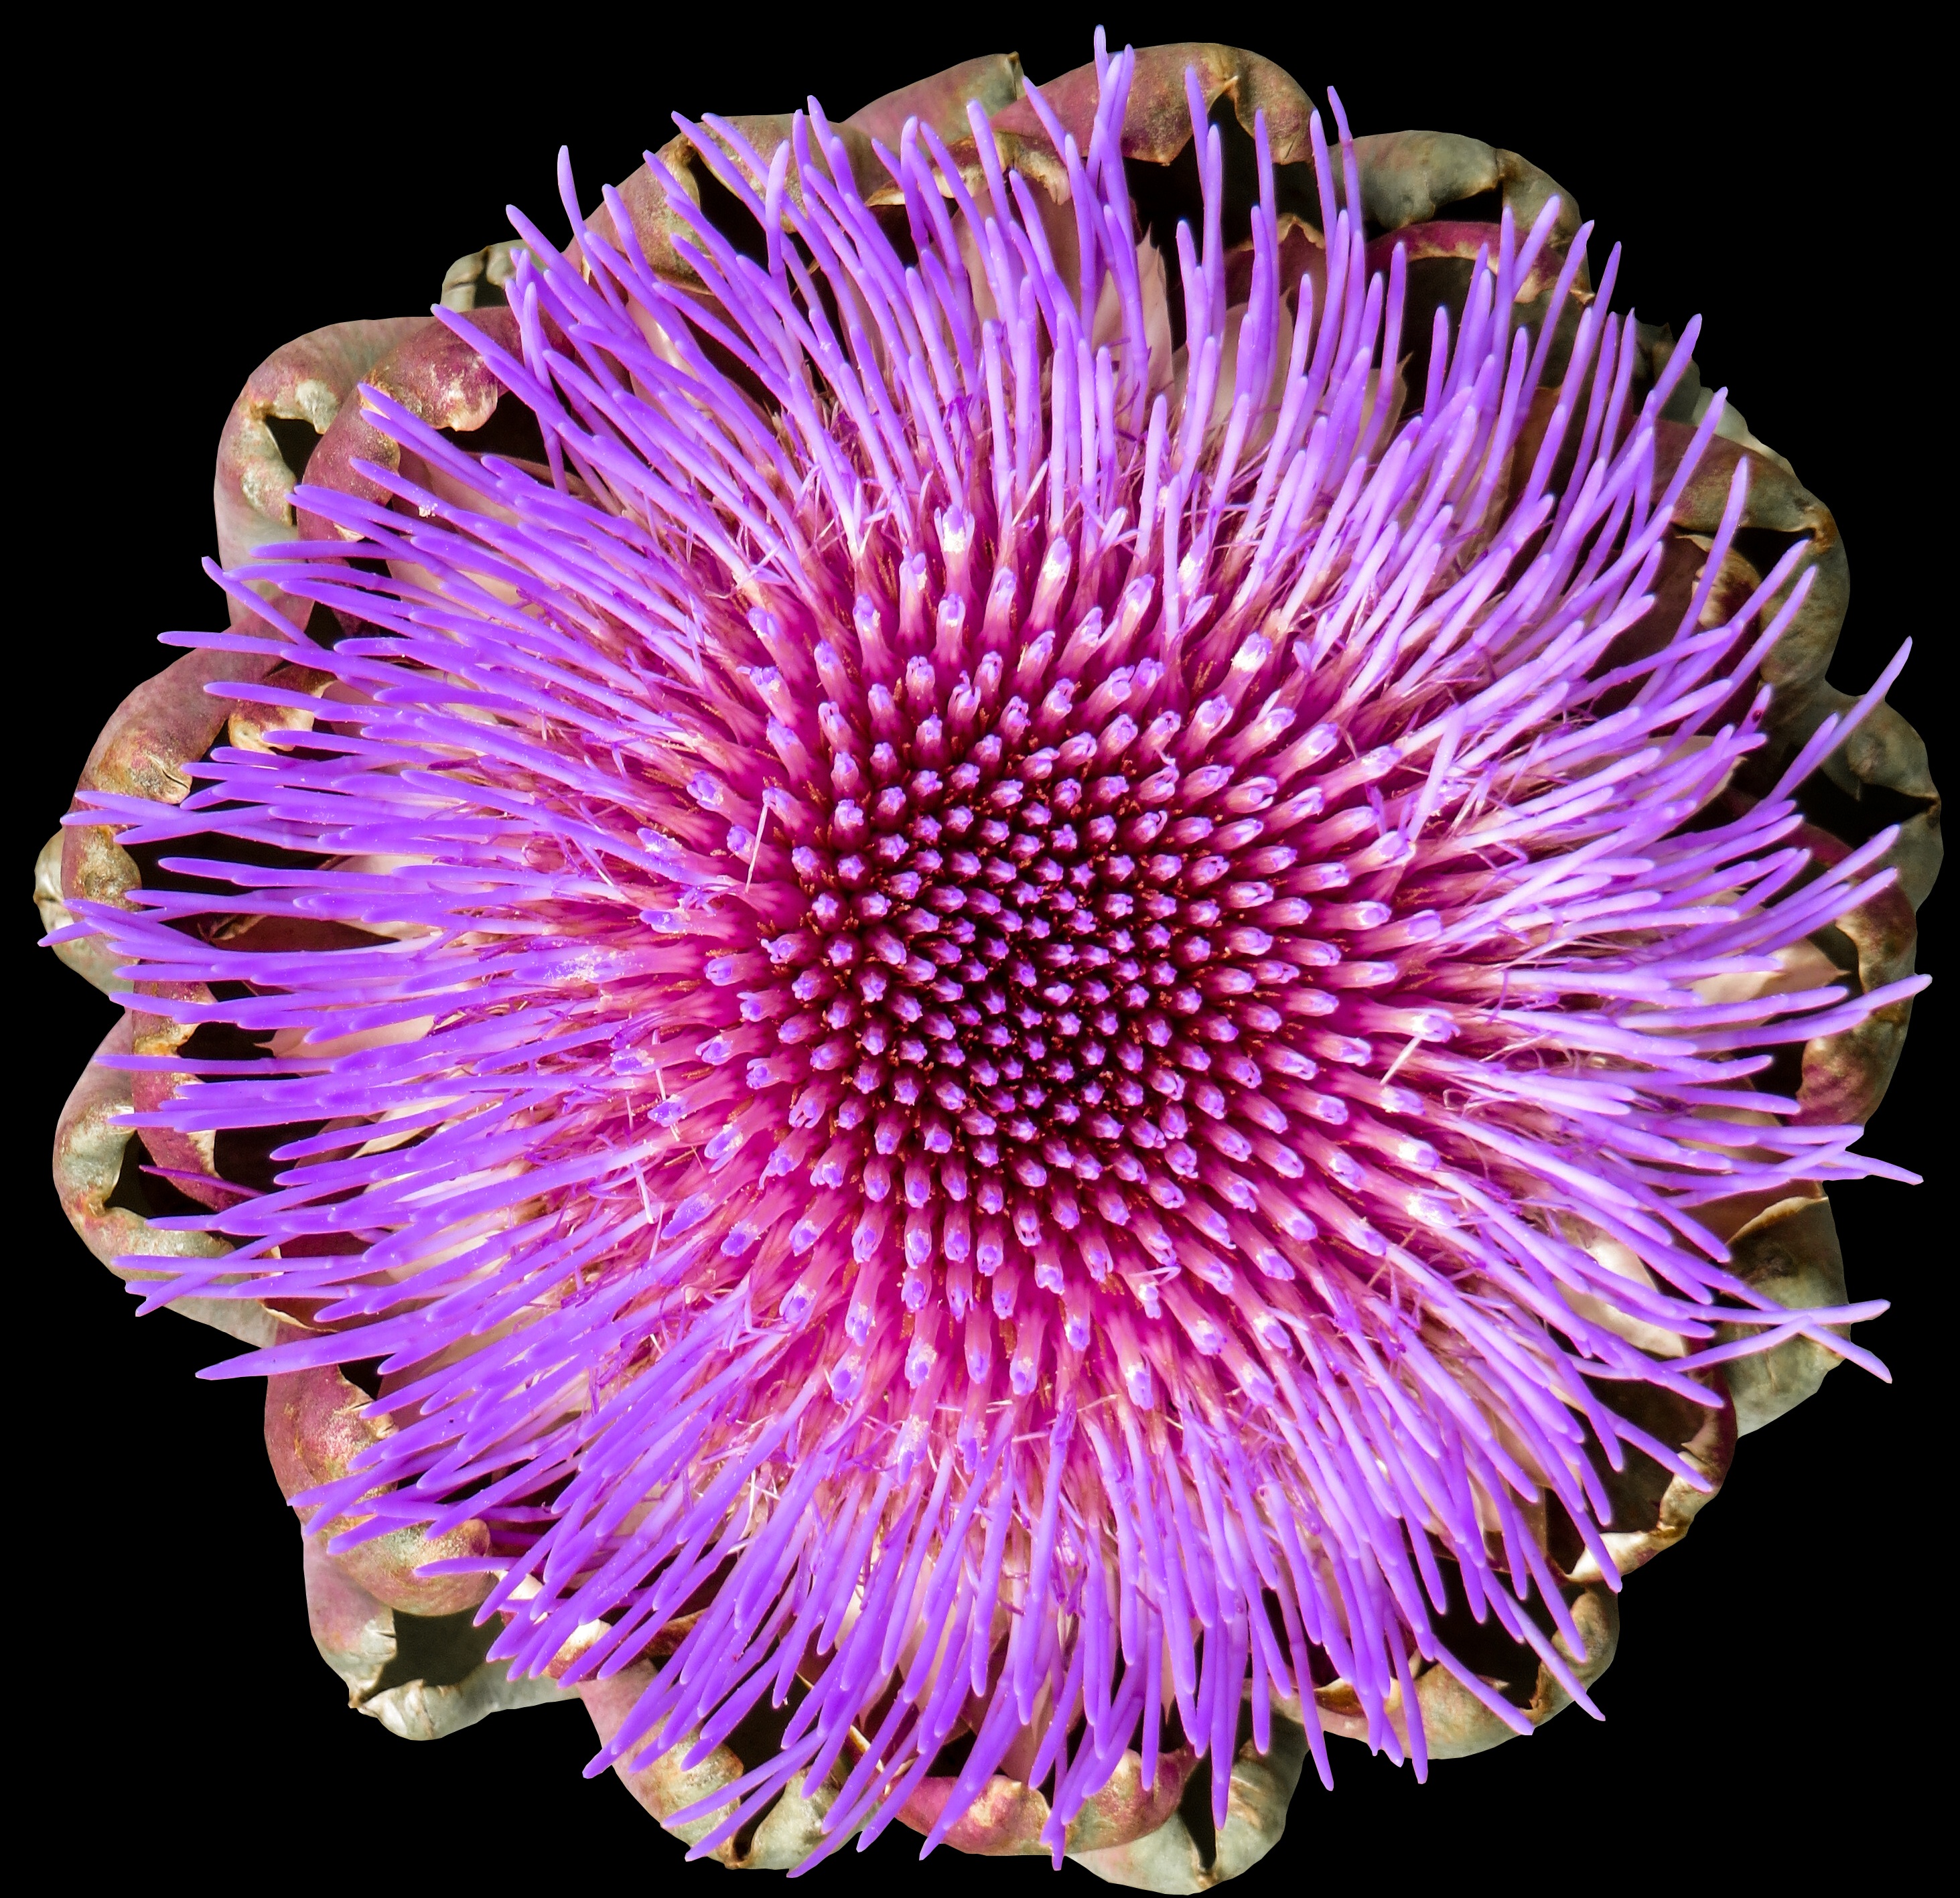
blossom, plant, flower, purple, petal, bloom, isolated, biology, garden, close, invertebrate, artichoke, thistle, macro photography, flowering plant, daisy family, sea anemone, land plant